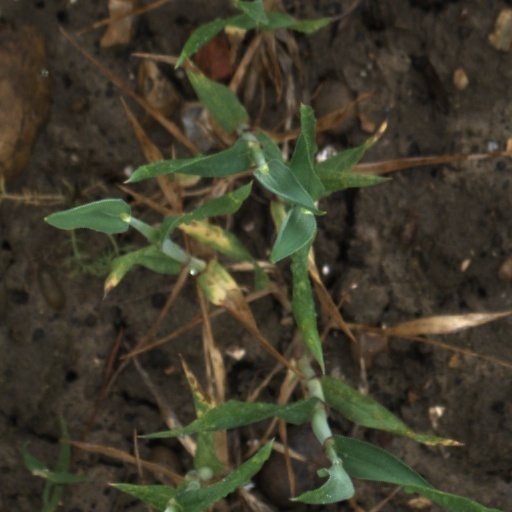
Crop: wheat